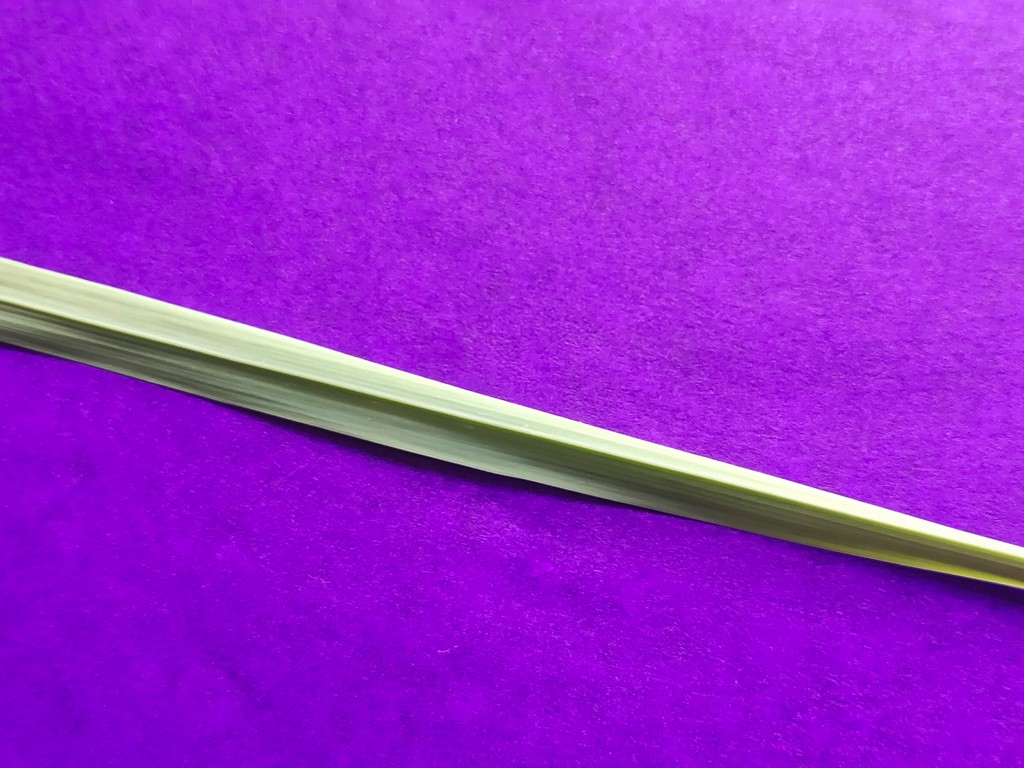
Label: Healthy